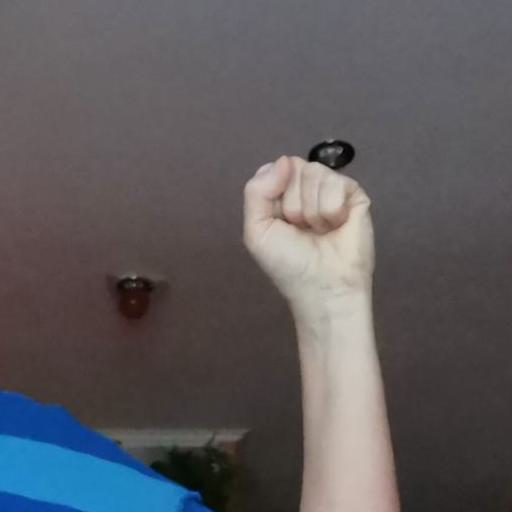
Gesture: fist